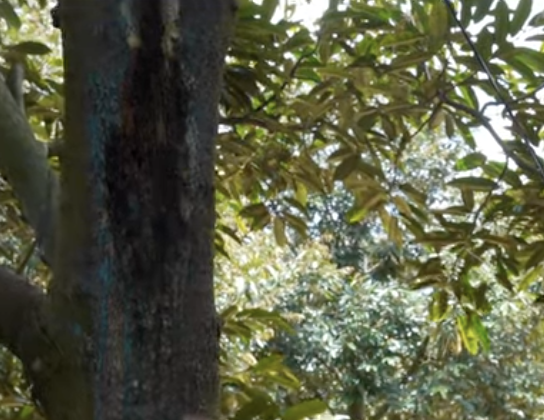
Label: stem_cracking_ gummosis